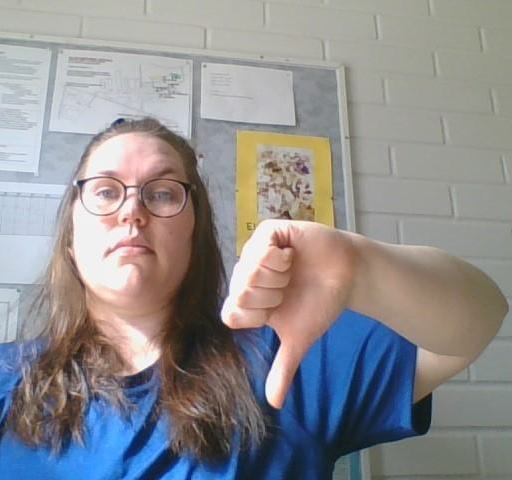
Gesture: dislike